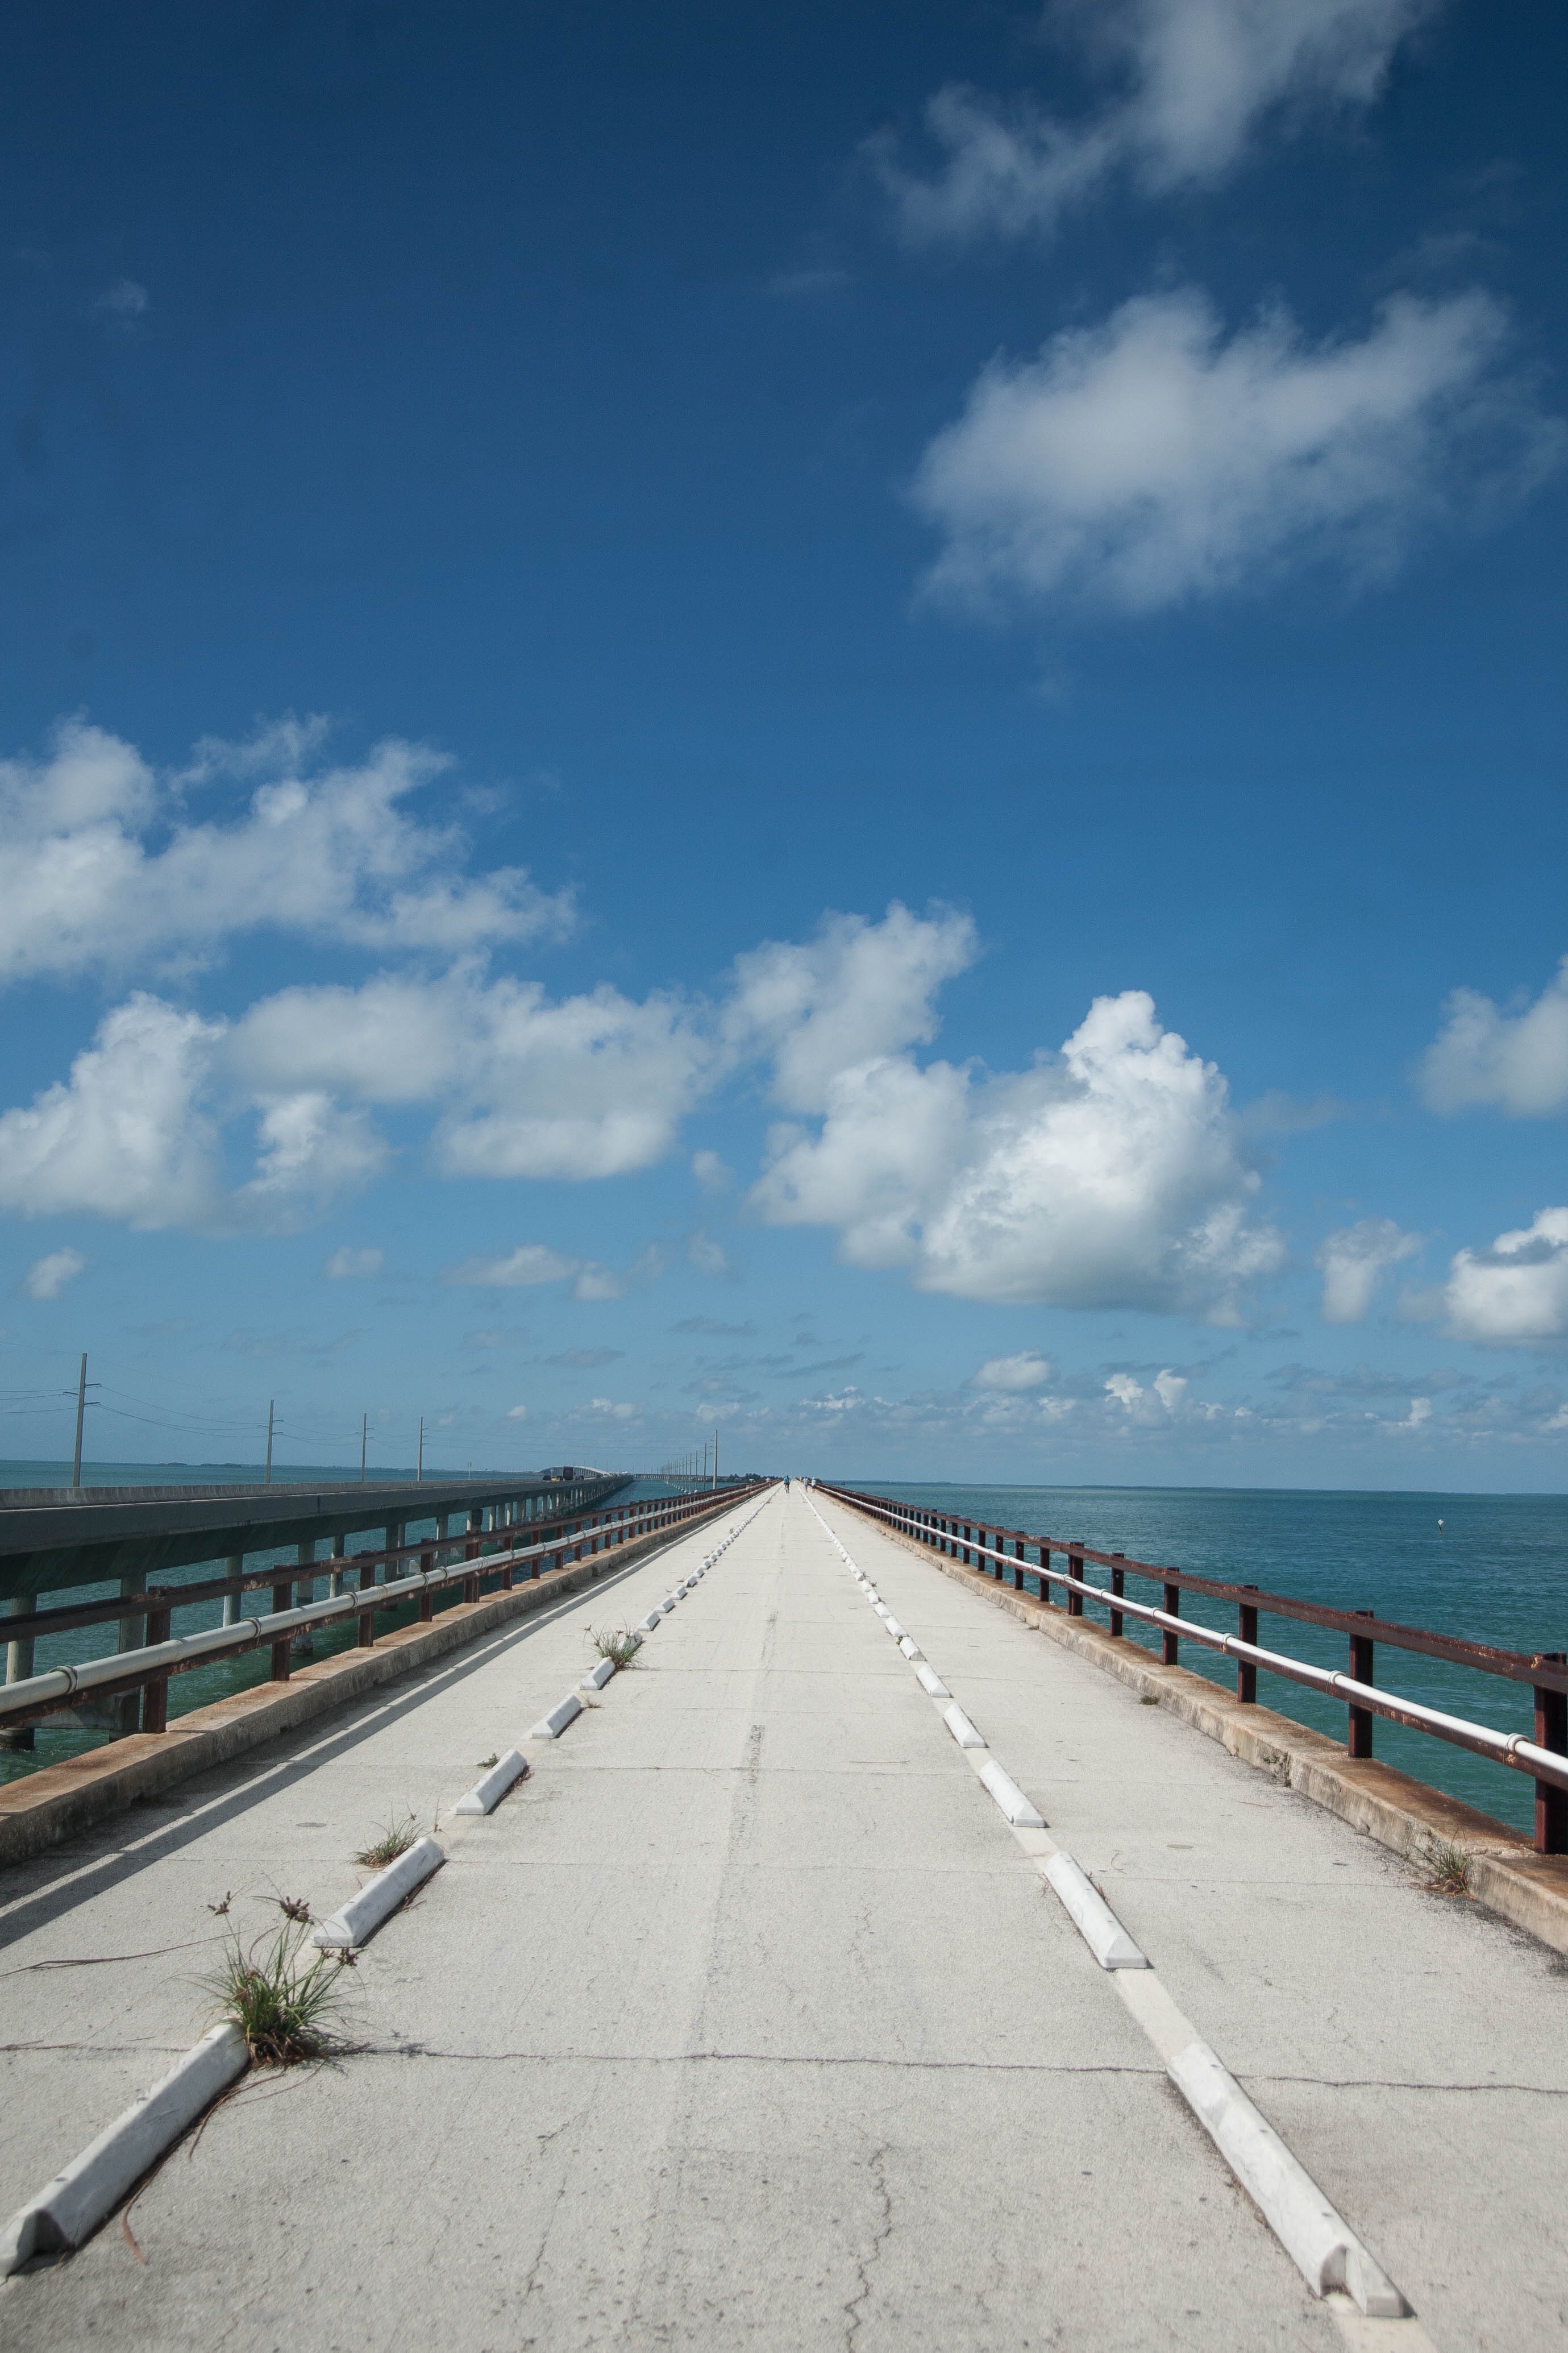
beach, sea, coast, ocean, horizon, cloud, sky, boardwalk, road, bridge, highway, walkway, infrastructure